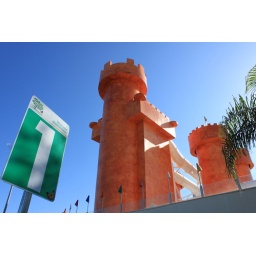
The UNFCCC bus stop nearest our hotel sits under the tower of a castle. photo credit: Amily Yang